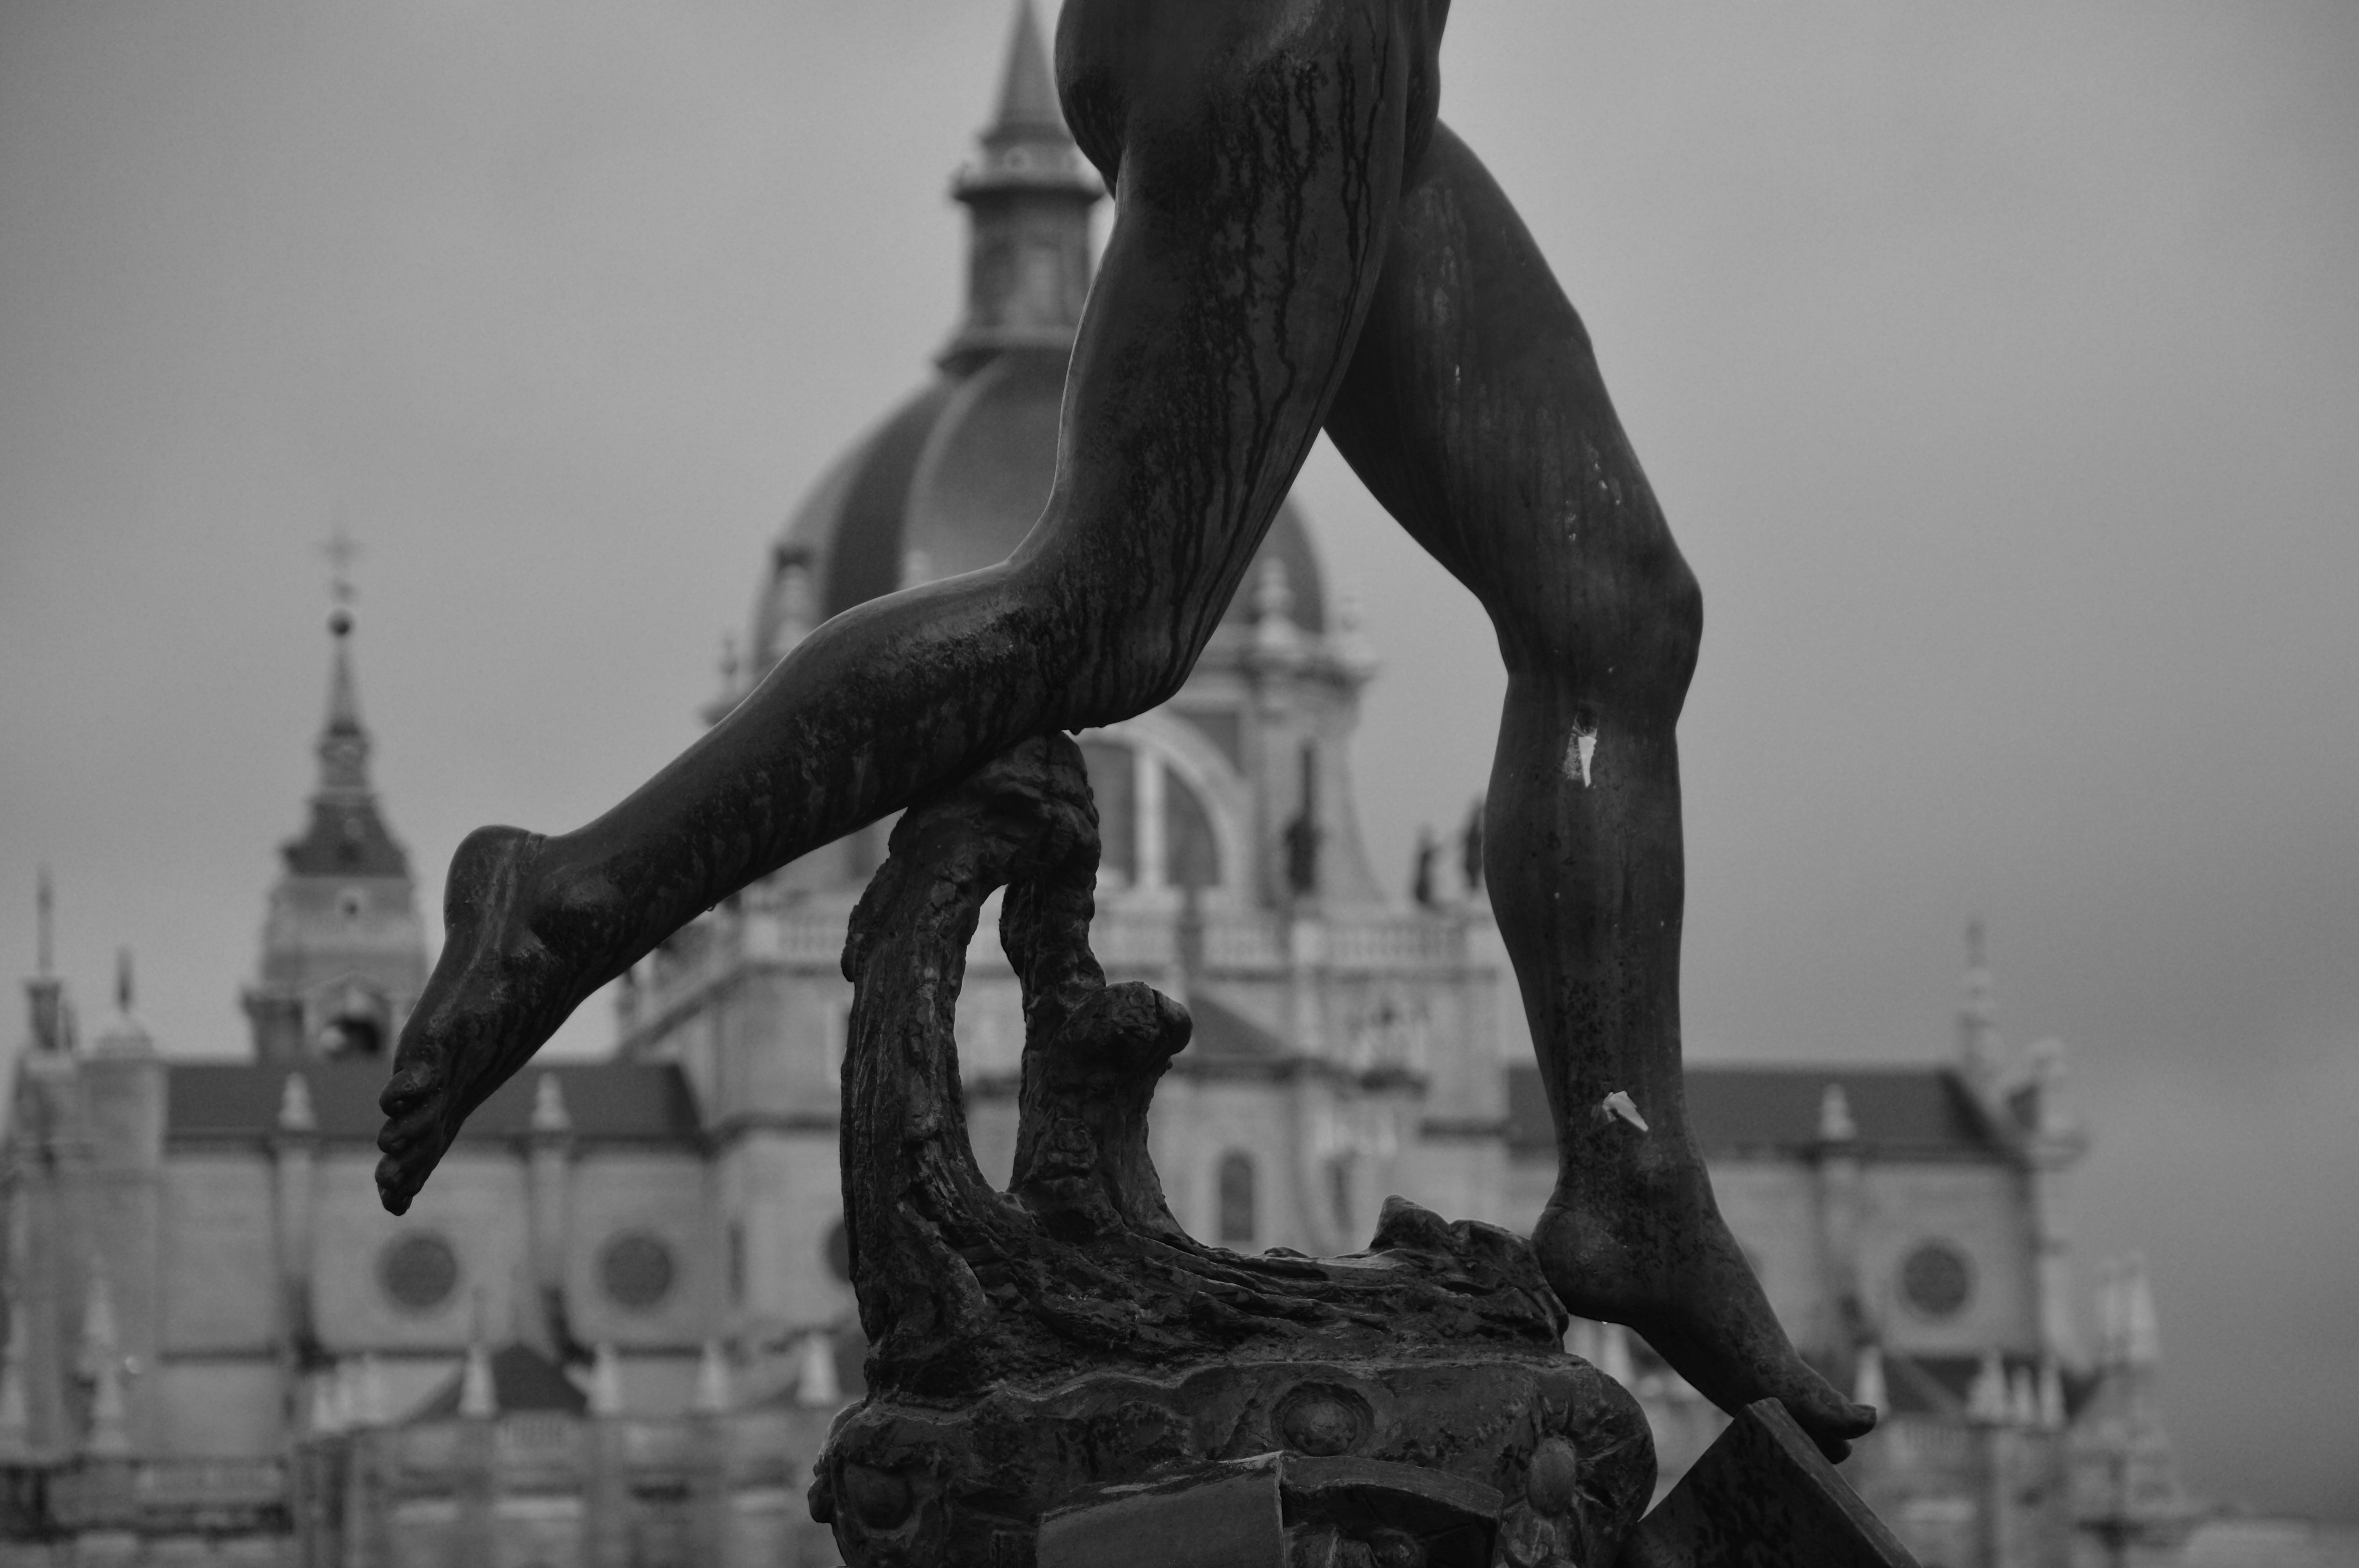
black and white, rainning, arm, water, sky, leg, black, flash photography, sculpture, style, statue, monument, art, monochrome photography, monochrome, human leg, city, wood, urban area, recreation, knee, thigh, balance, elbow, metal, fun, street, stock photography, sitting, visual arts, physical fitness, darkness, still life photography, bronze sculpture